Certosa di San Giacomo

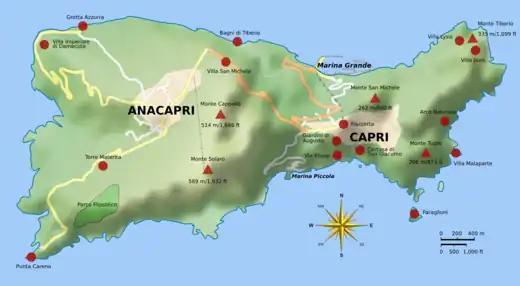
Map showing the location of Certosa di San Giacomo on Capri east of Marina Piccola.

Count Giacomo Arcucci, a secretary to Joan I of Naples, established the charterhouse in 1371. He later became a monk himself in 1386.